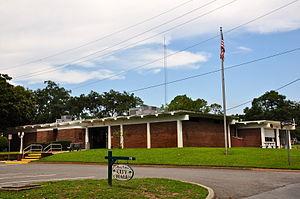
La ville américaine de Mary Esther est située dans le comté d'Okaloosa, dans l’État de Floride. Lors du recensement de 2010, sa population s’élevait à 3 851 habitants.